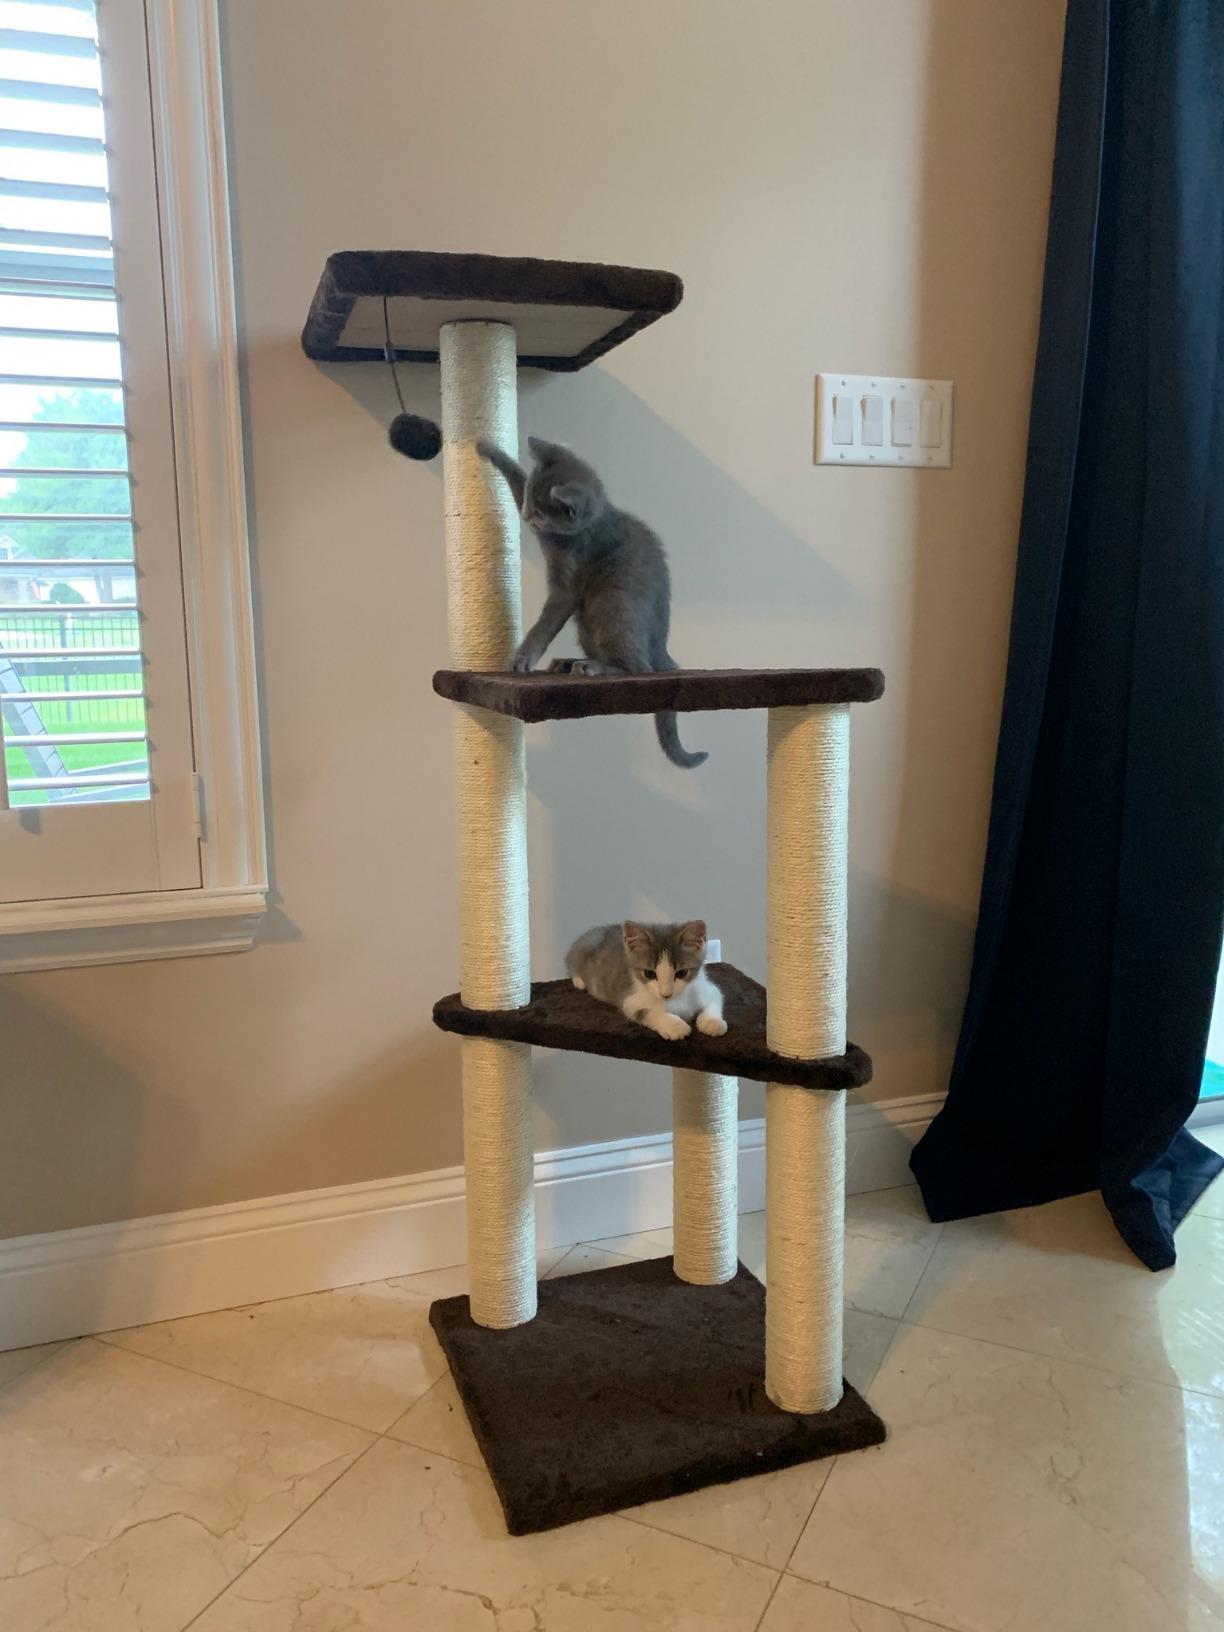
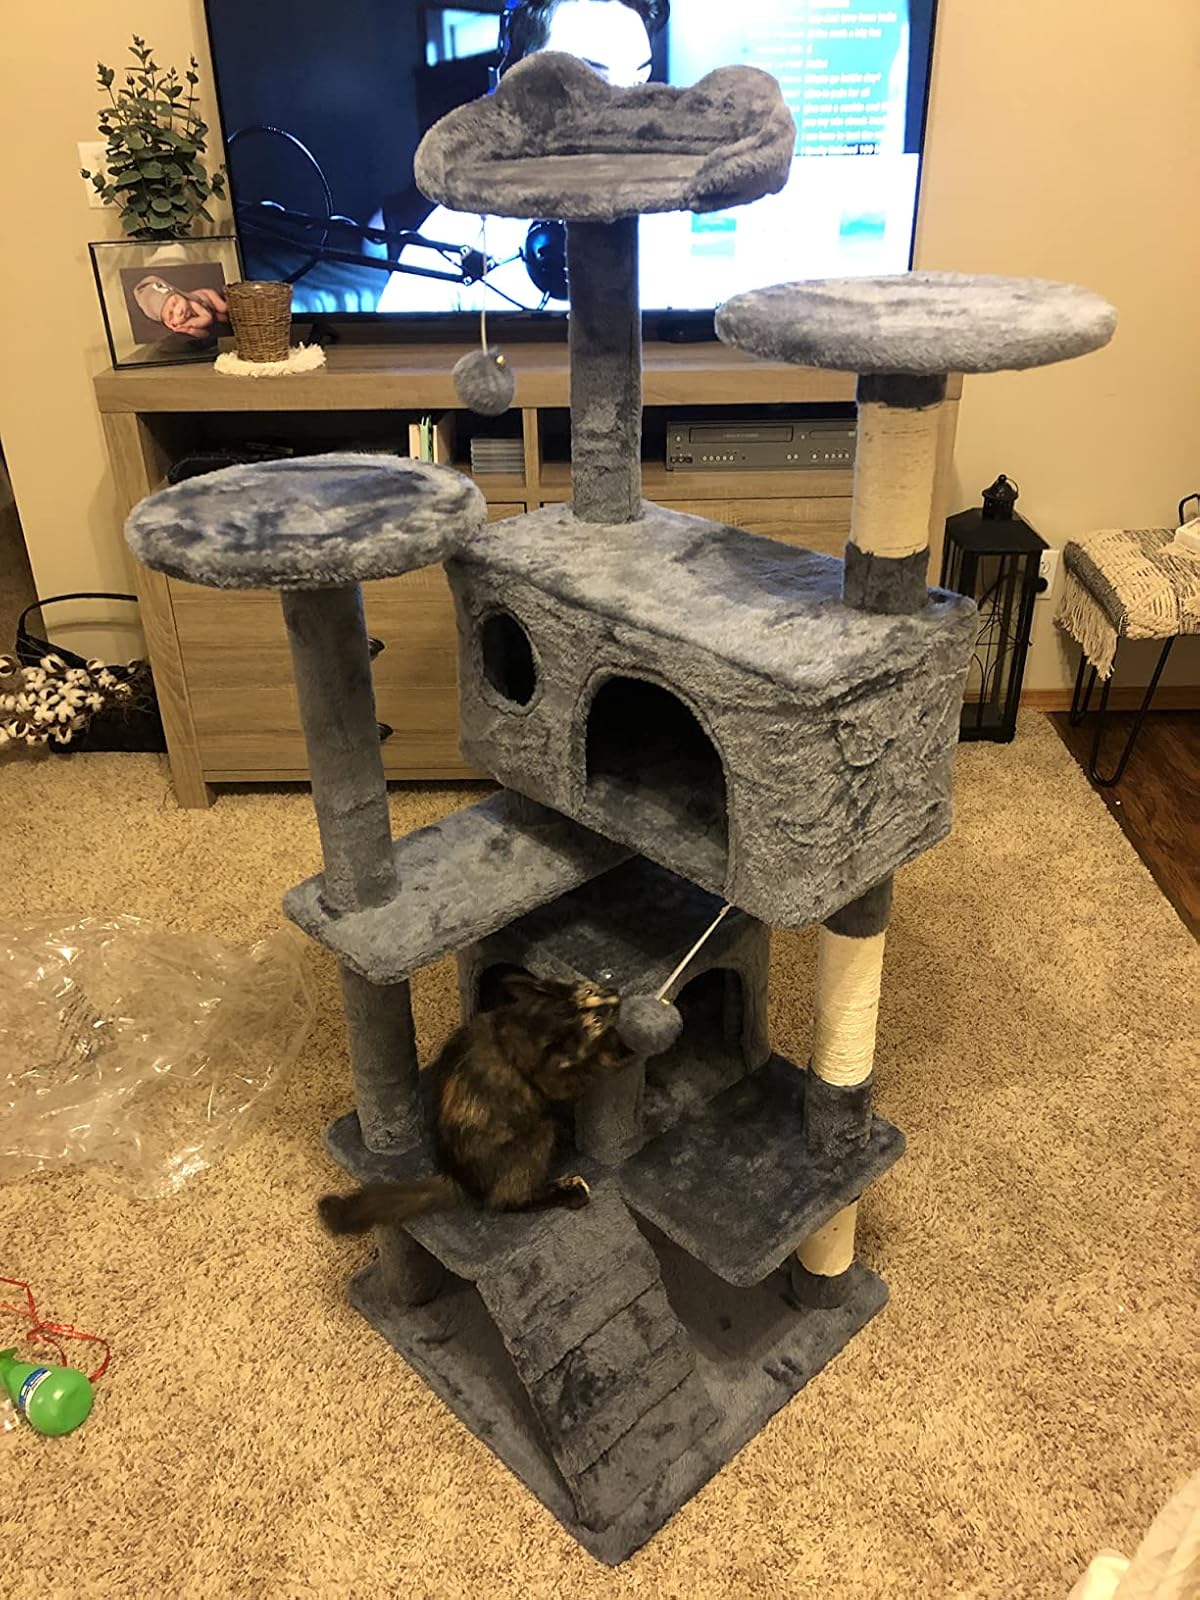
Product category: items_cat tree
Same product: no